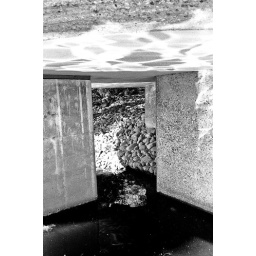
bridge over water